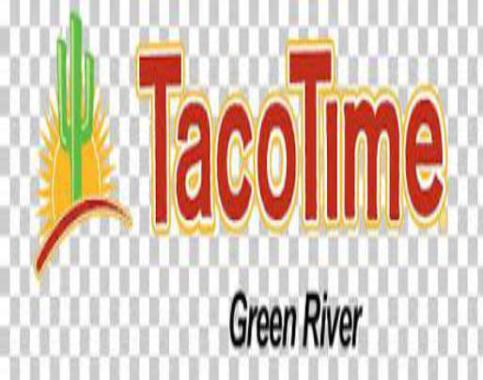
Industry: Food